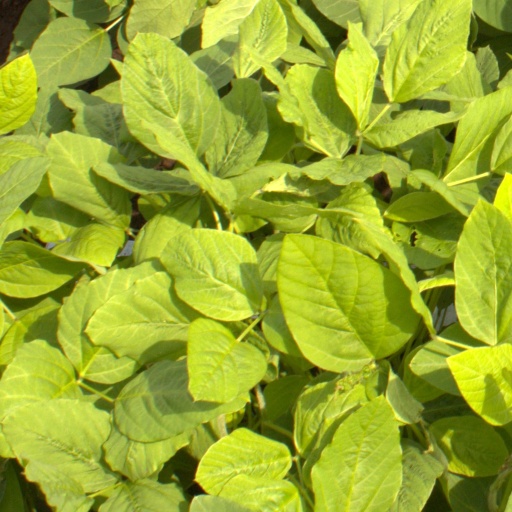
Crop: soybean